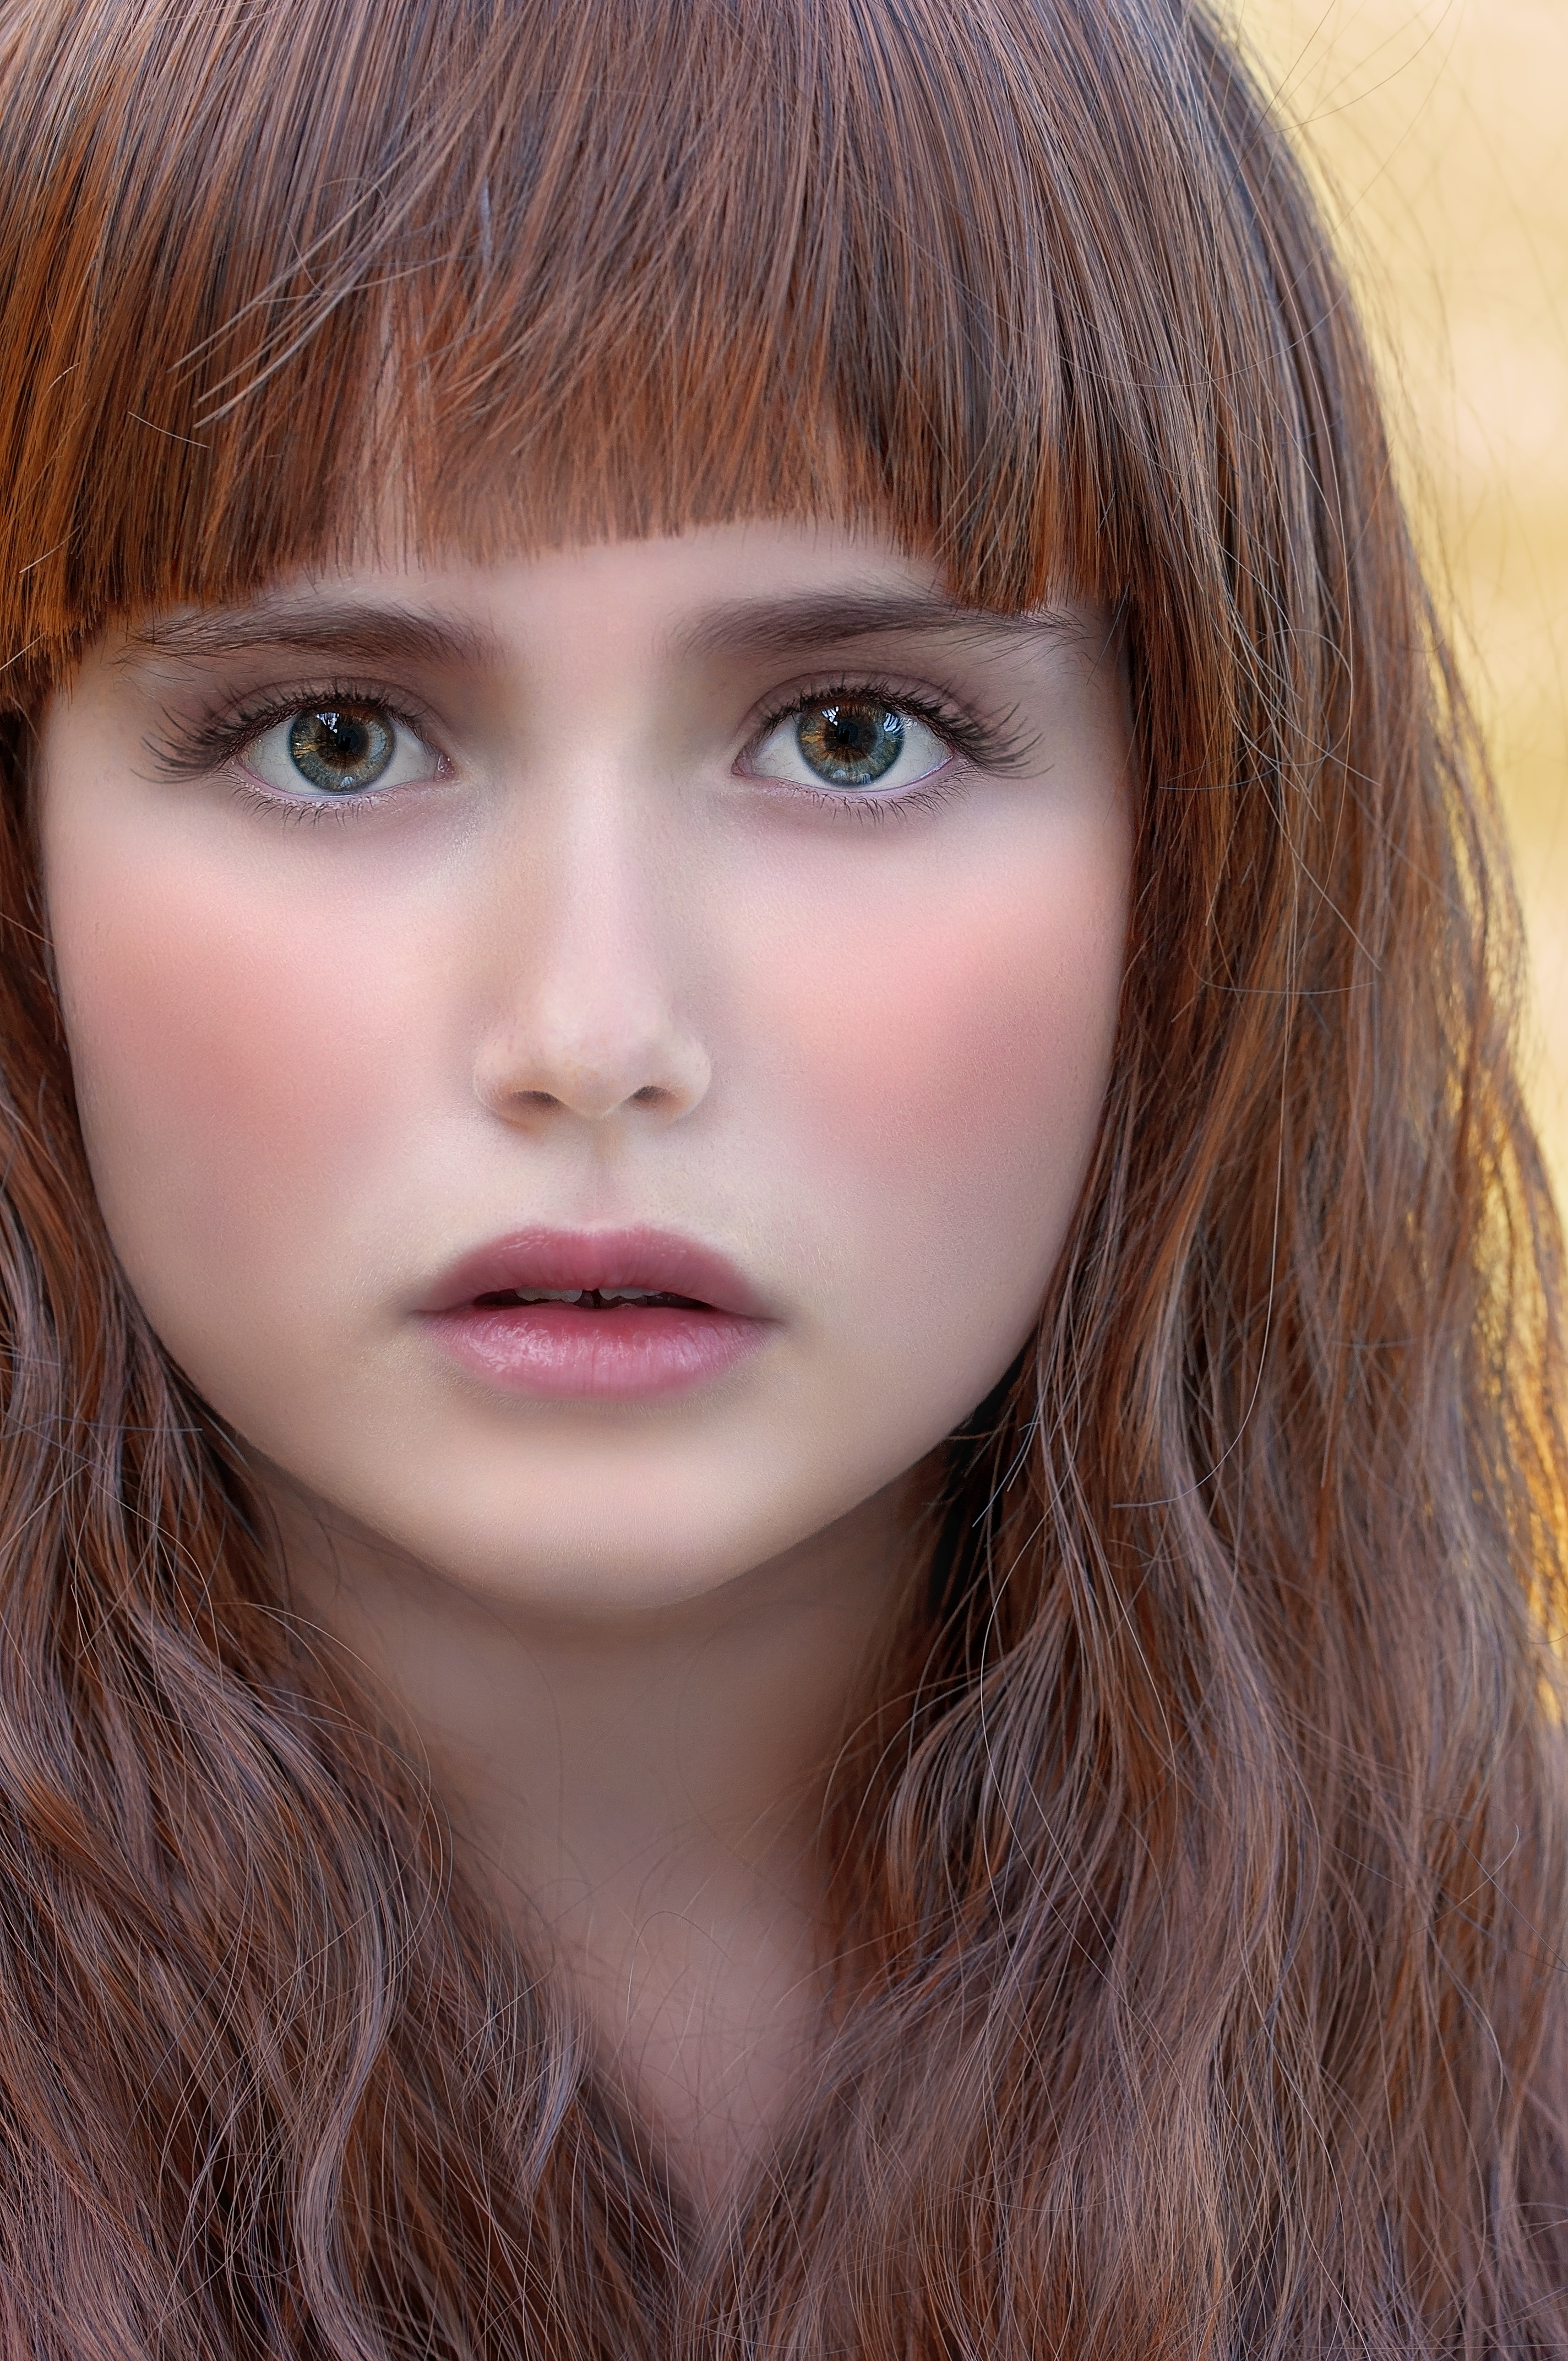
person, girl, hair, photography, female, portrait, model, red, color, brown, human, fashion, close, lip, hairstyle, long hair, close up, human body, black hair, face, nose, eye, head, skin, beauty, blond, pretty, organ, photo shoot, brown hair, portrait photography, hair coloring